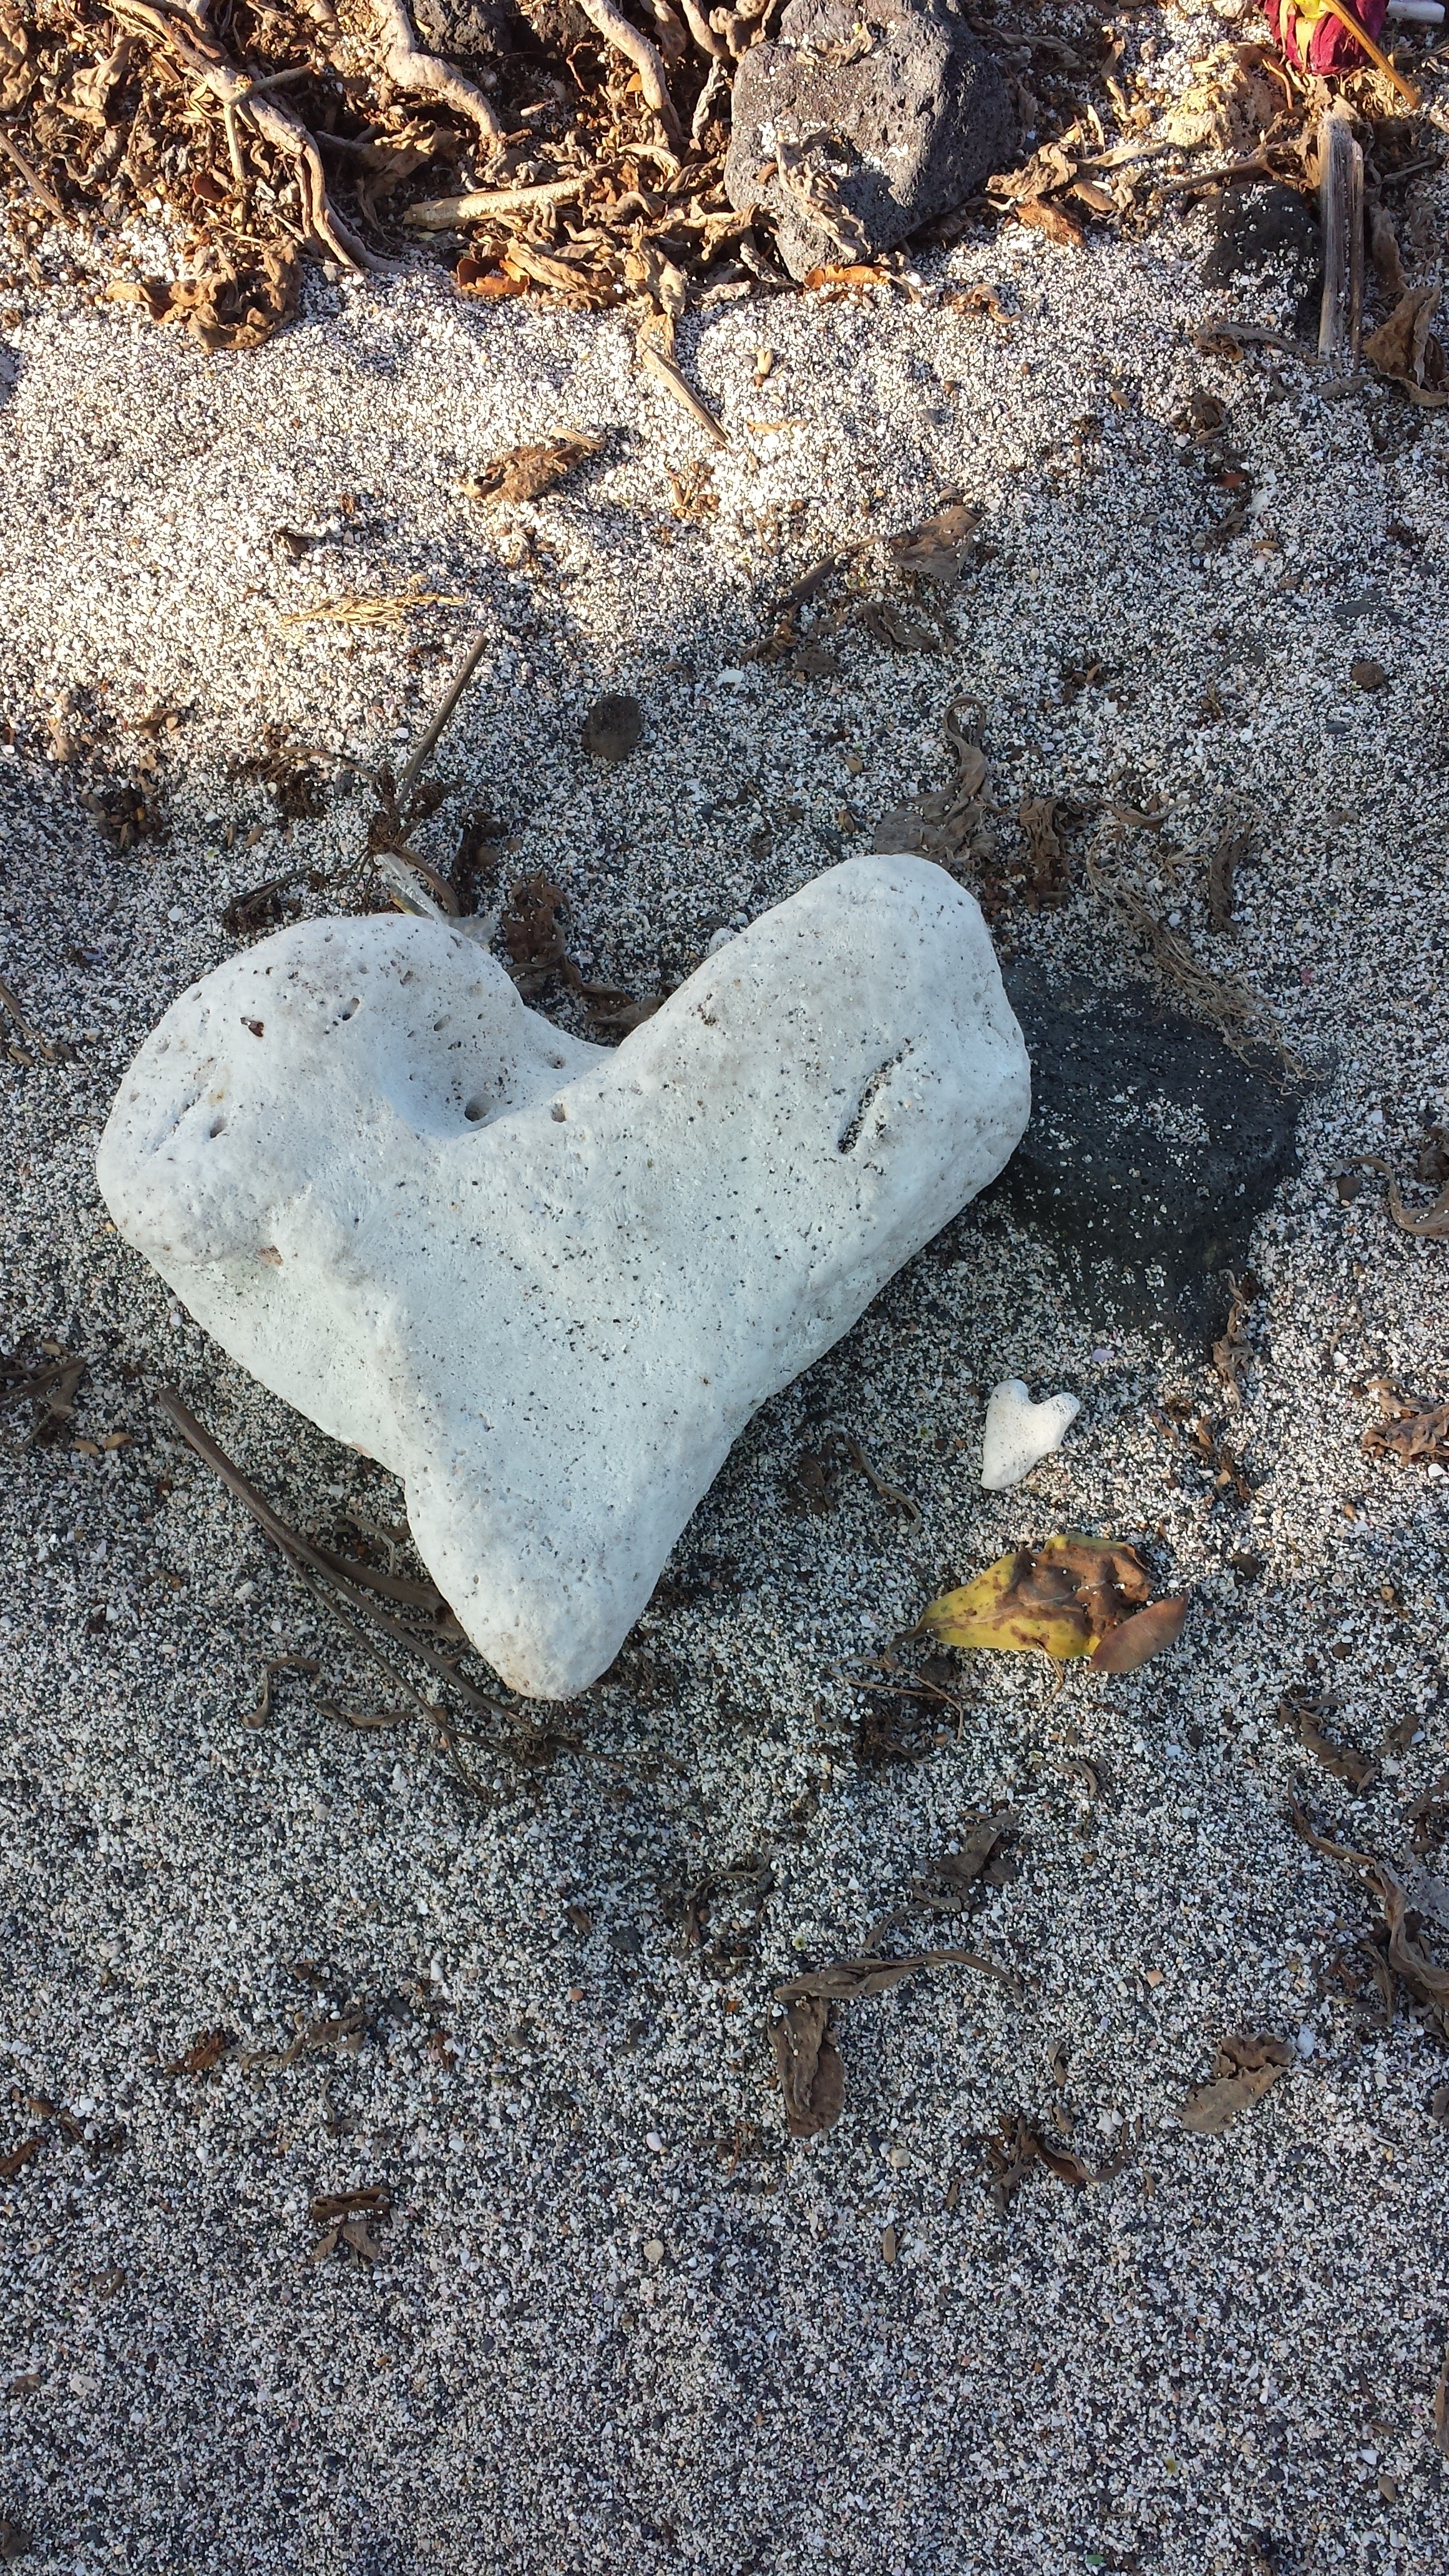
nature, sand, rock, white, leaf, heart, soil, material, geology